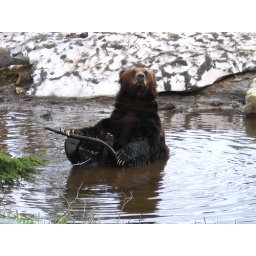
An orphaned grizzly bear plays in the water in his enclosure at the top of Grouse Mountain.